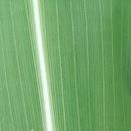
Crop: Maize
Condition: healthy-leaf